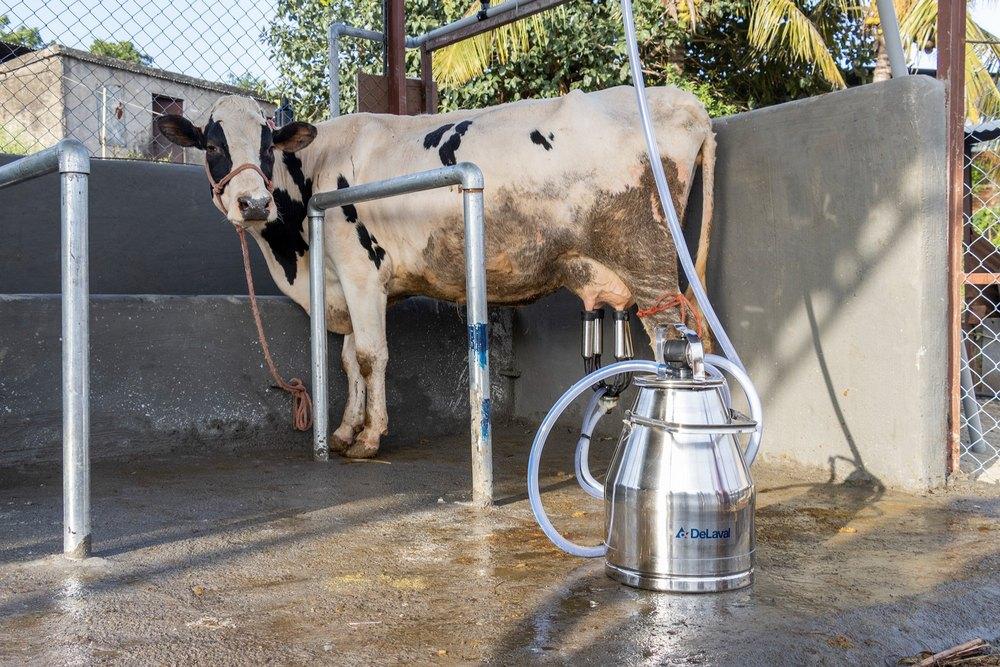
Huyu ng'ombe anakamuliwa na mahali hapa akitumia mashini ya kisasa ya kukama ng'ombe bila kutumia mkono,iko mtungi ambayo haya maziwa  yanaingia yanapoendelea kukamuliwa.